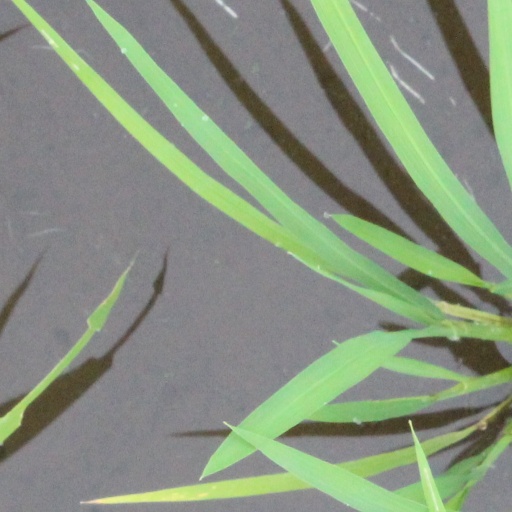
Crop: rice